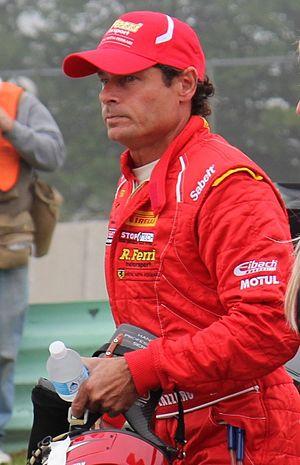
Anthony Lazzaro, né le 26 août 1963 à Charleston, est un pilote automobile américain.